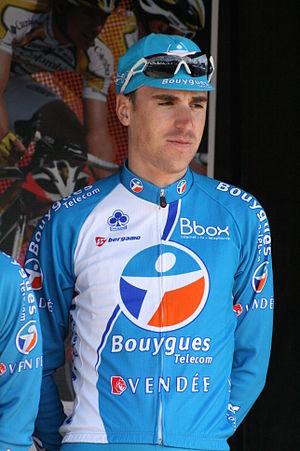
Matthieu Sprick, lors de la présentation des équipes des 4 jours de Dunkerque 2010